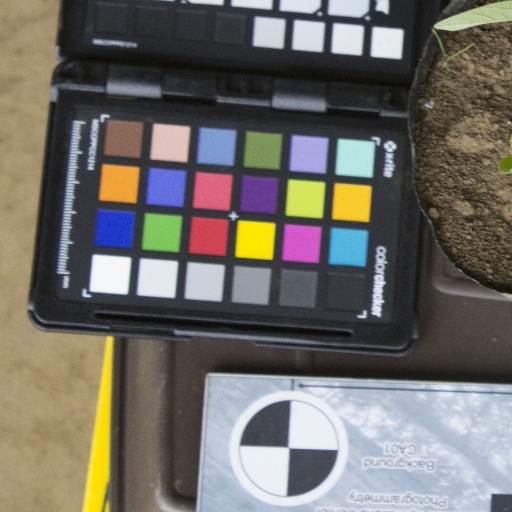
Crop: soybean